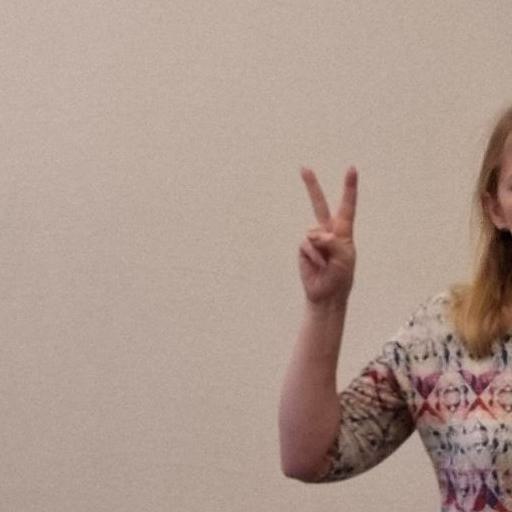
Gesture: peace